Jack Gray (basketball)

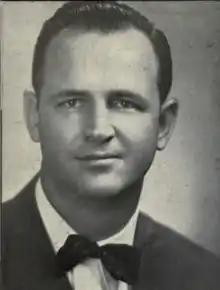
Gray from the 1947 "Cactus"

Jack Gray (May 12, 1911 – March 7, 1992) was an American college basketball player and coach.